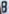
Number: 8